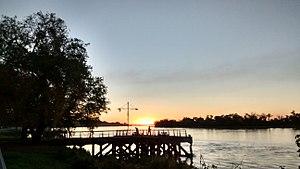
Costanera de Parana
Paraná est une ville d'Argentine et la capitale de la province d'Entre Ríos. C'est également la capitale du département de Paraná. Depuis 1934, la ville est le siège d'un archevêché dont le centre est constitué par la cathédrale de Paraná.